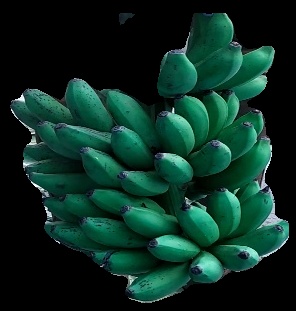
Variety: rasbale
Grade: grade3